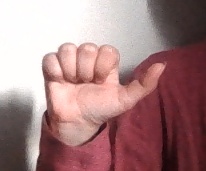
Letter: dhad